Ulpia Traiana Sarmizegetusa

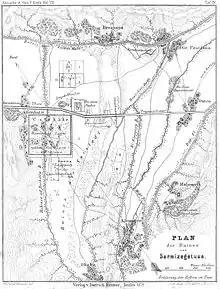
Plan of the settlement

From an inscription discovered at the beginning of the 14th century in the village of Grădişte, the new town was settled in the first years after the conquest of Dacia in 106 AD. The inscription reads: "On the command of the emperor Caesar Nerva Traianus Augustus, son of the divine Nerva, was settled the Dacian Colony by Decimus Terentius Scaurianus, its governor." In Rome, the settlement of the colony was marked by the minting of a coin, by order of the Senate, dedicated to emperor Trajan.